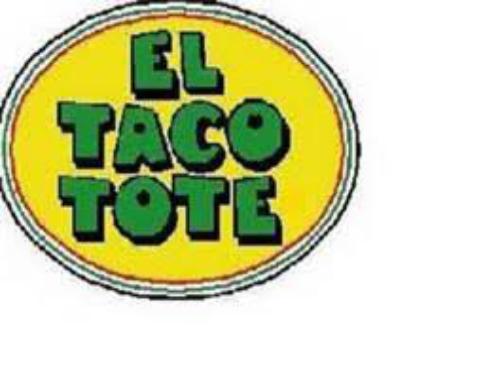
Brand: El Taco Tote
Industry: Food